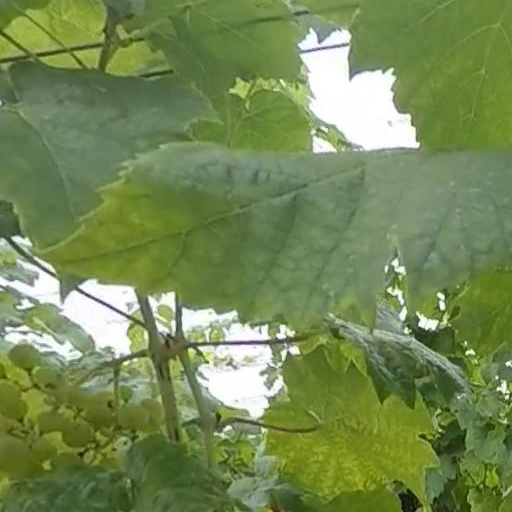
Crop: grape